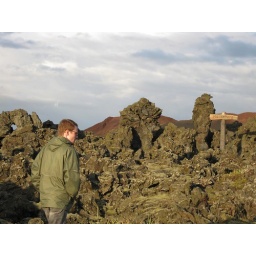
The sign there marks where a street used to be before it was buried in lavas in an eruption in 1972.